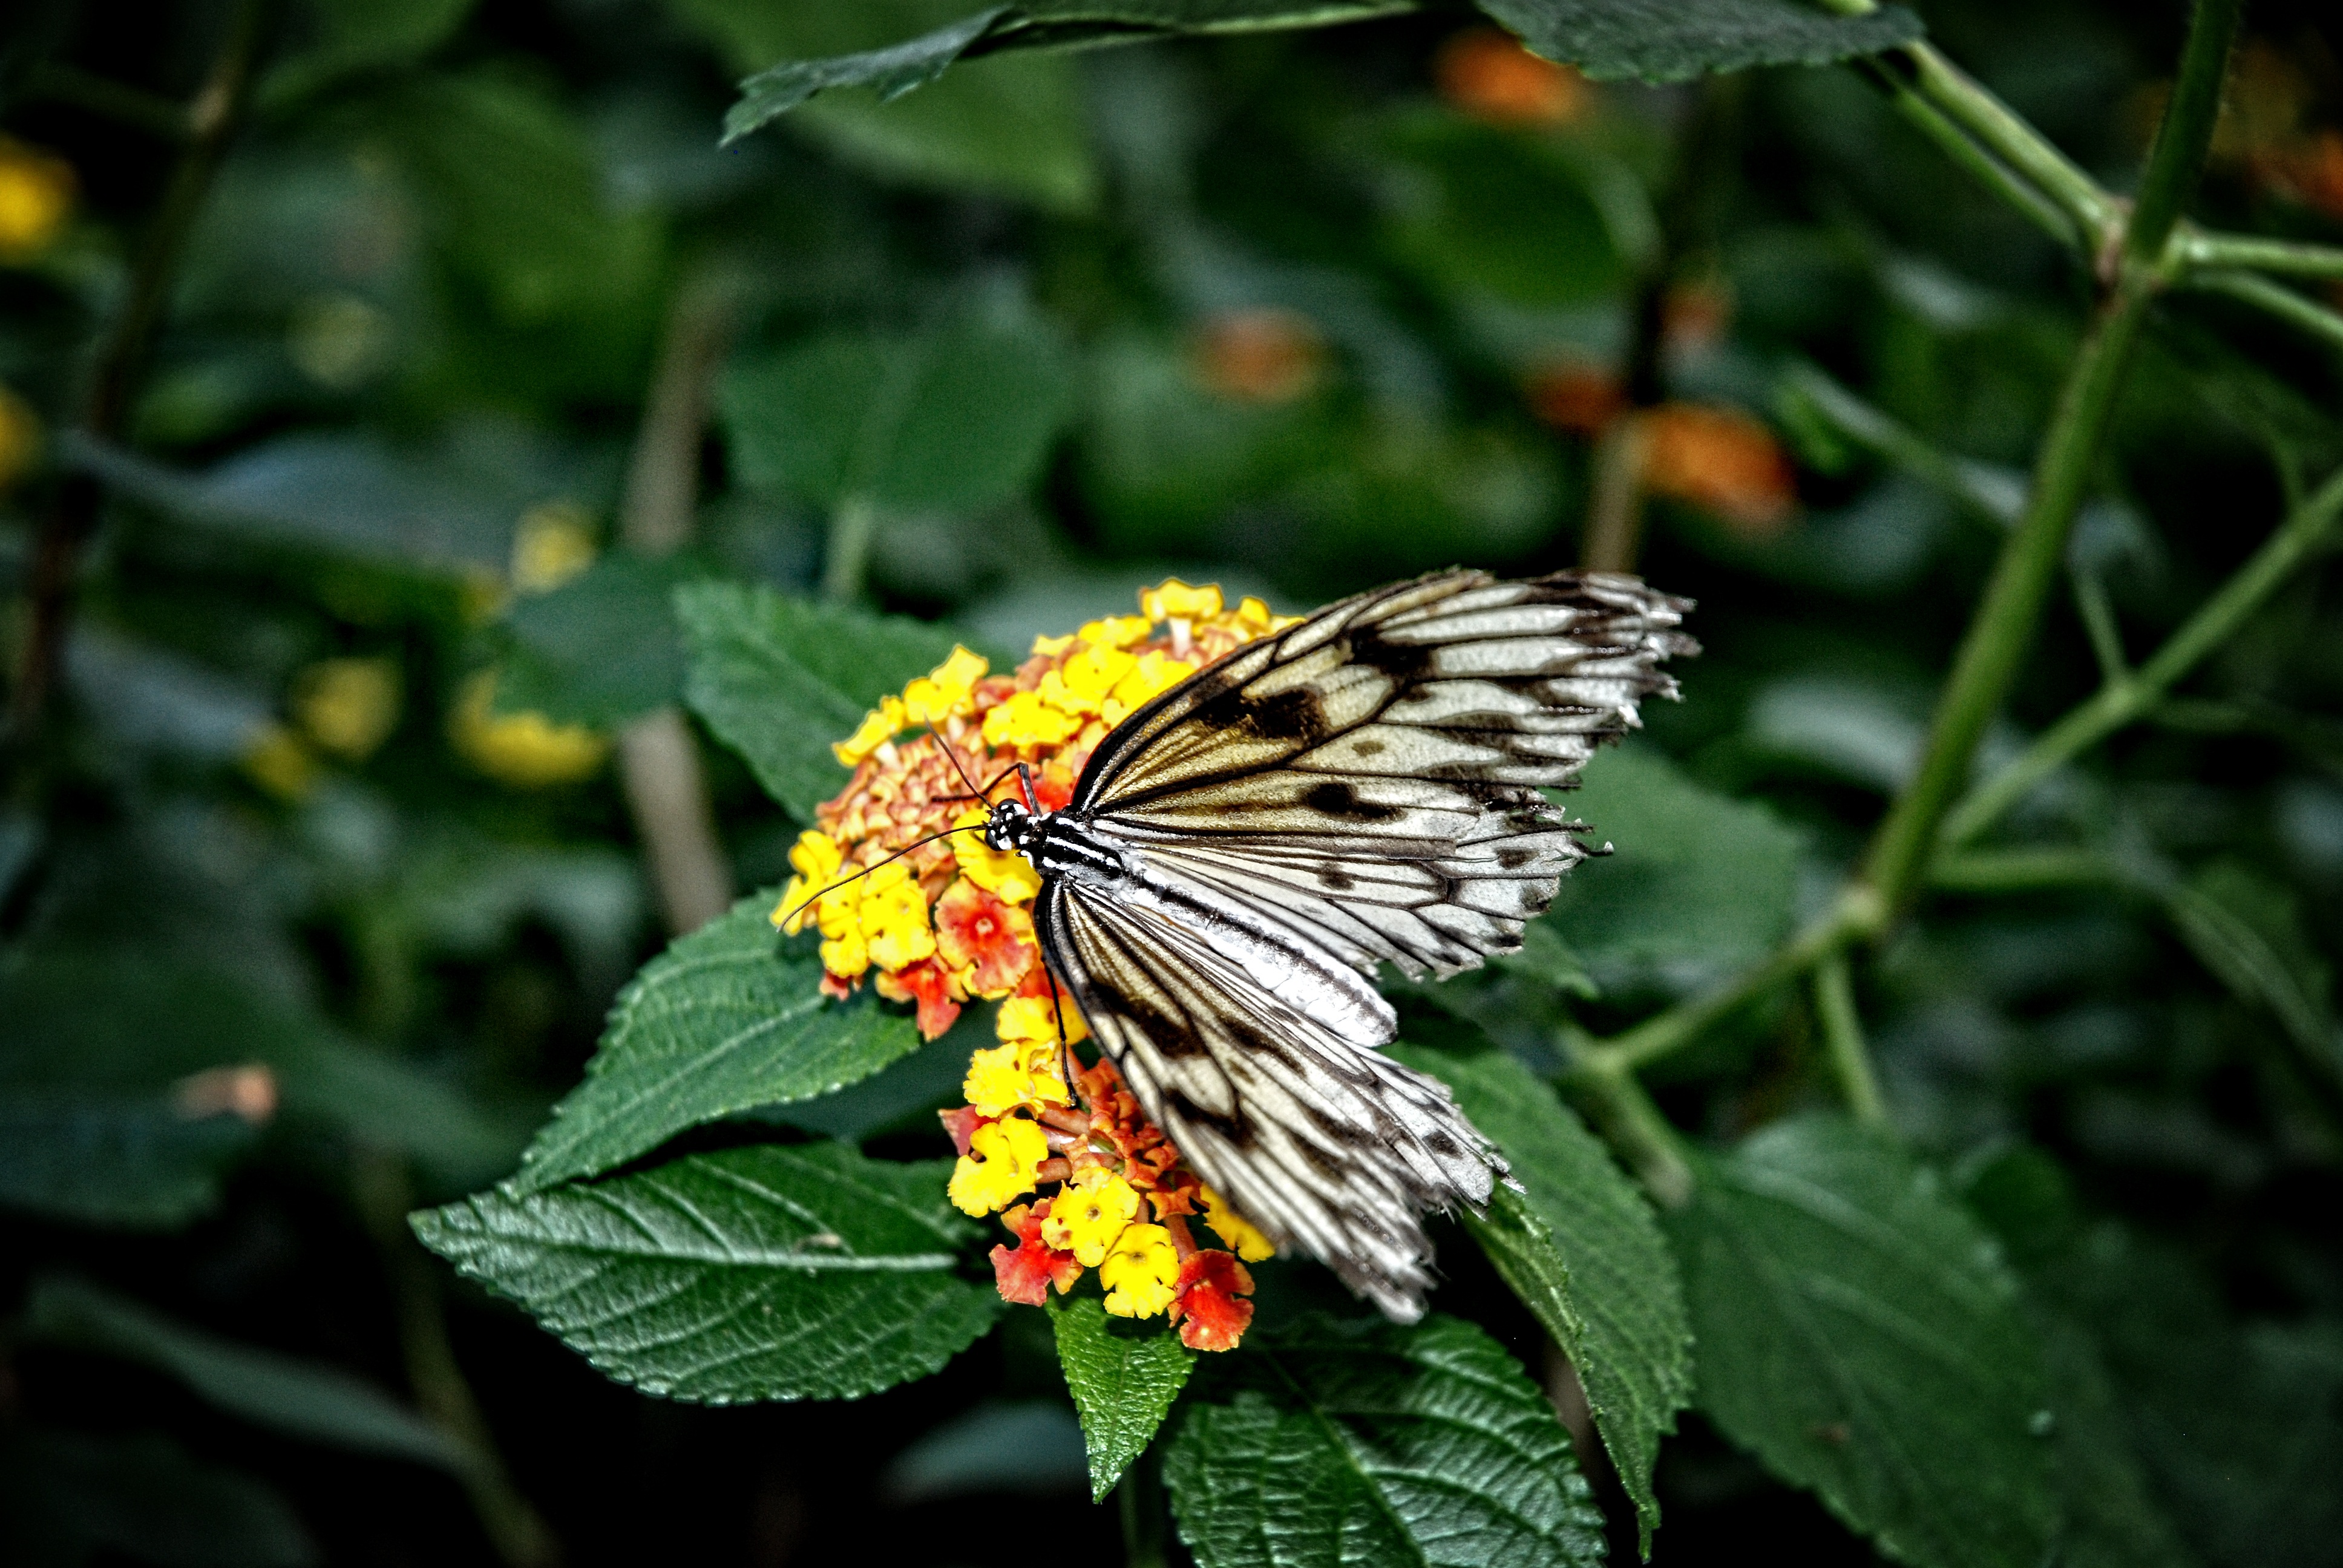
nature, leaf, flower, environment, insect, natural, asia, botany, moth, butterfly, flora, fauna, invertebrate, monarch butterfly, outdoors, forests, idea, nectar, leuconoe, macro photography, arthropod, paper kite, rice paper, tree nymph butterfly, pollinator, moths and butterflies, lycaenid